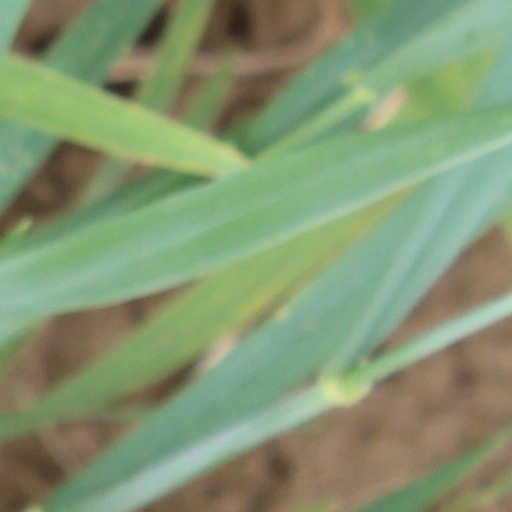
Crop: wheat